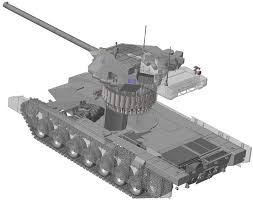
Label: T-14